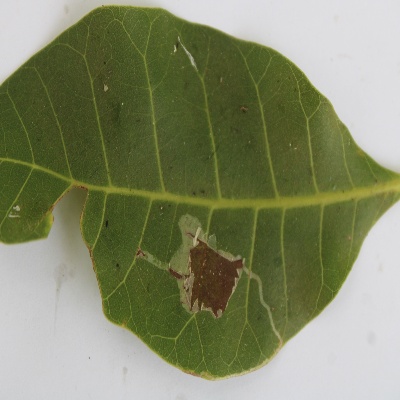
Crop: Cashew
Condition: leaf miner